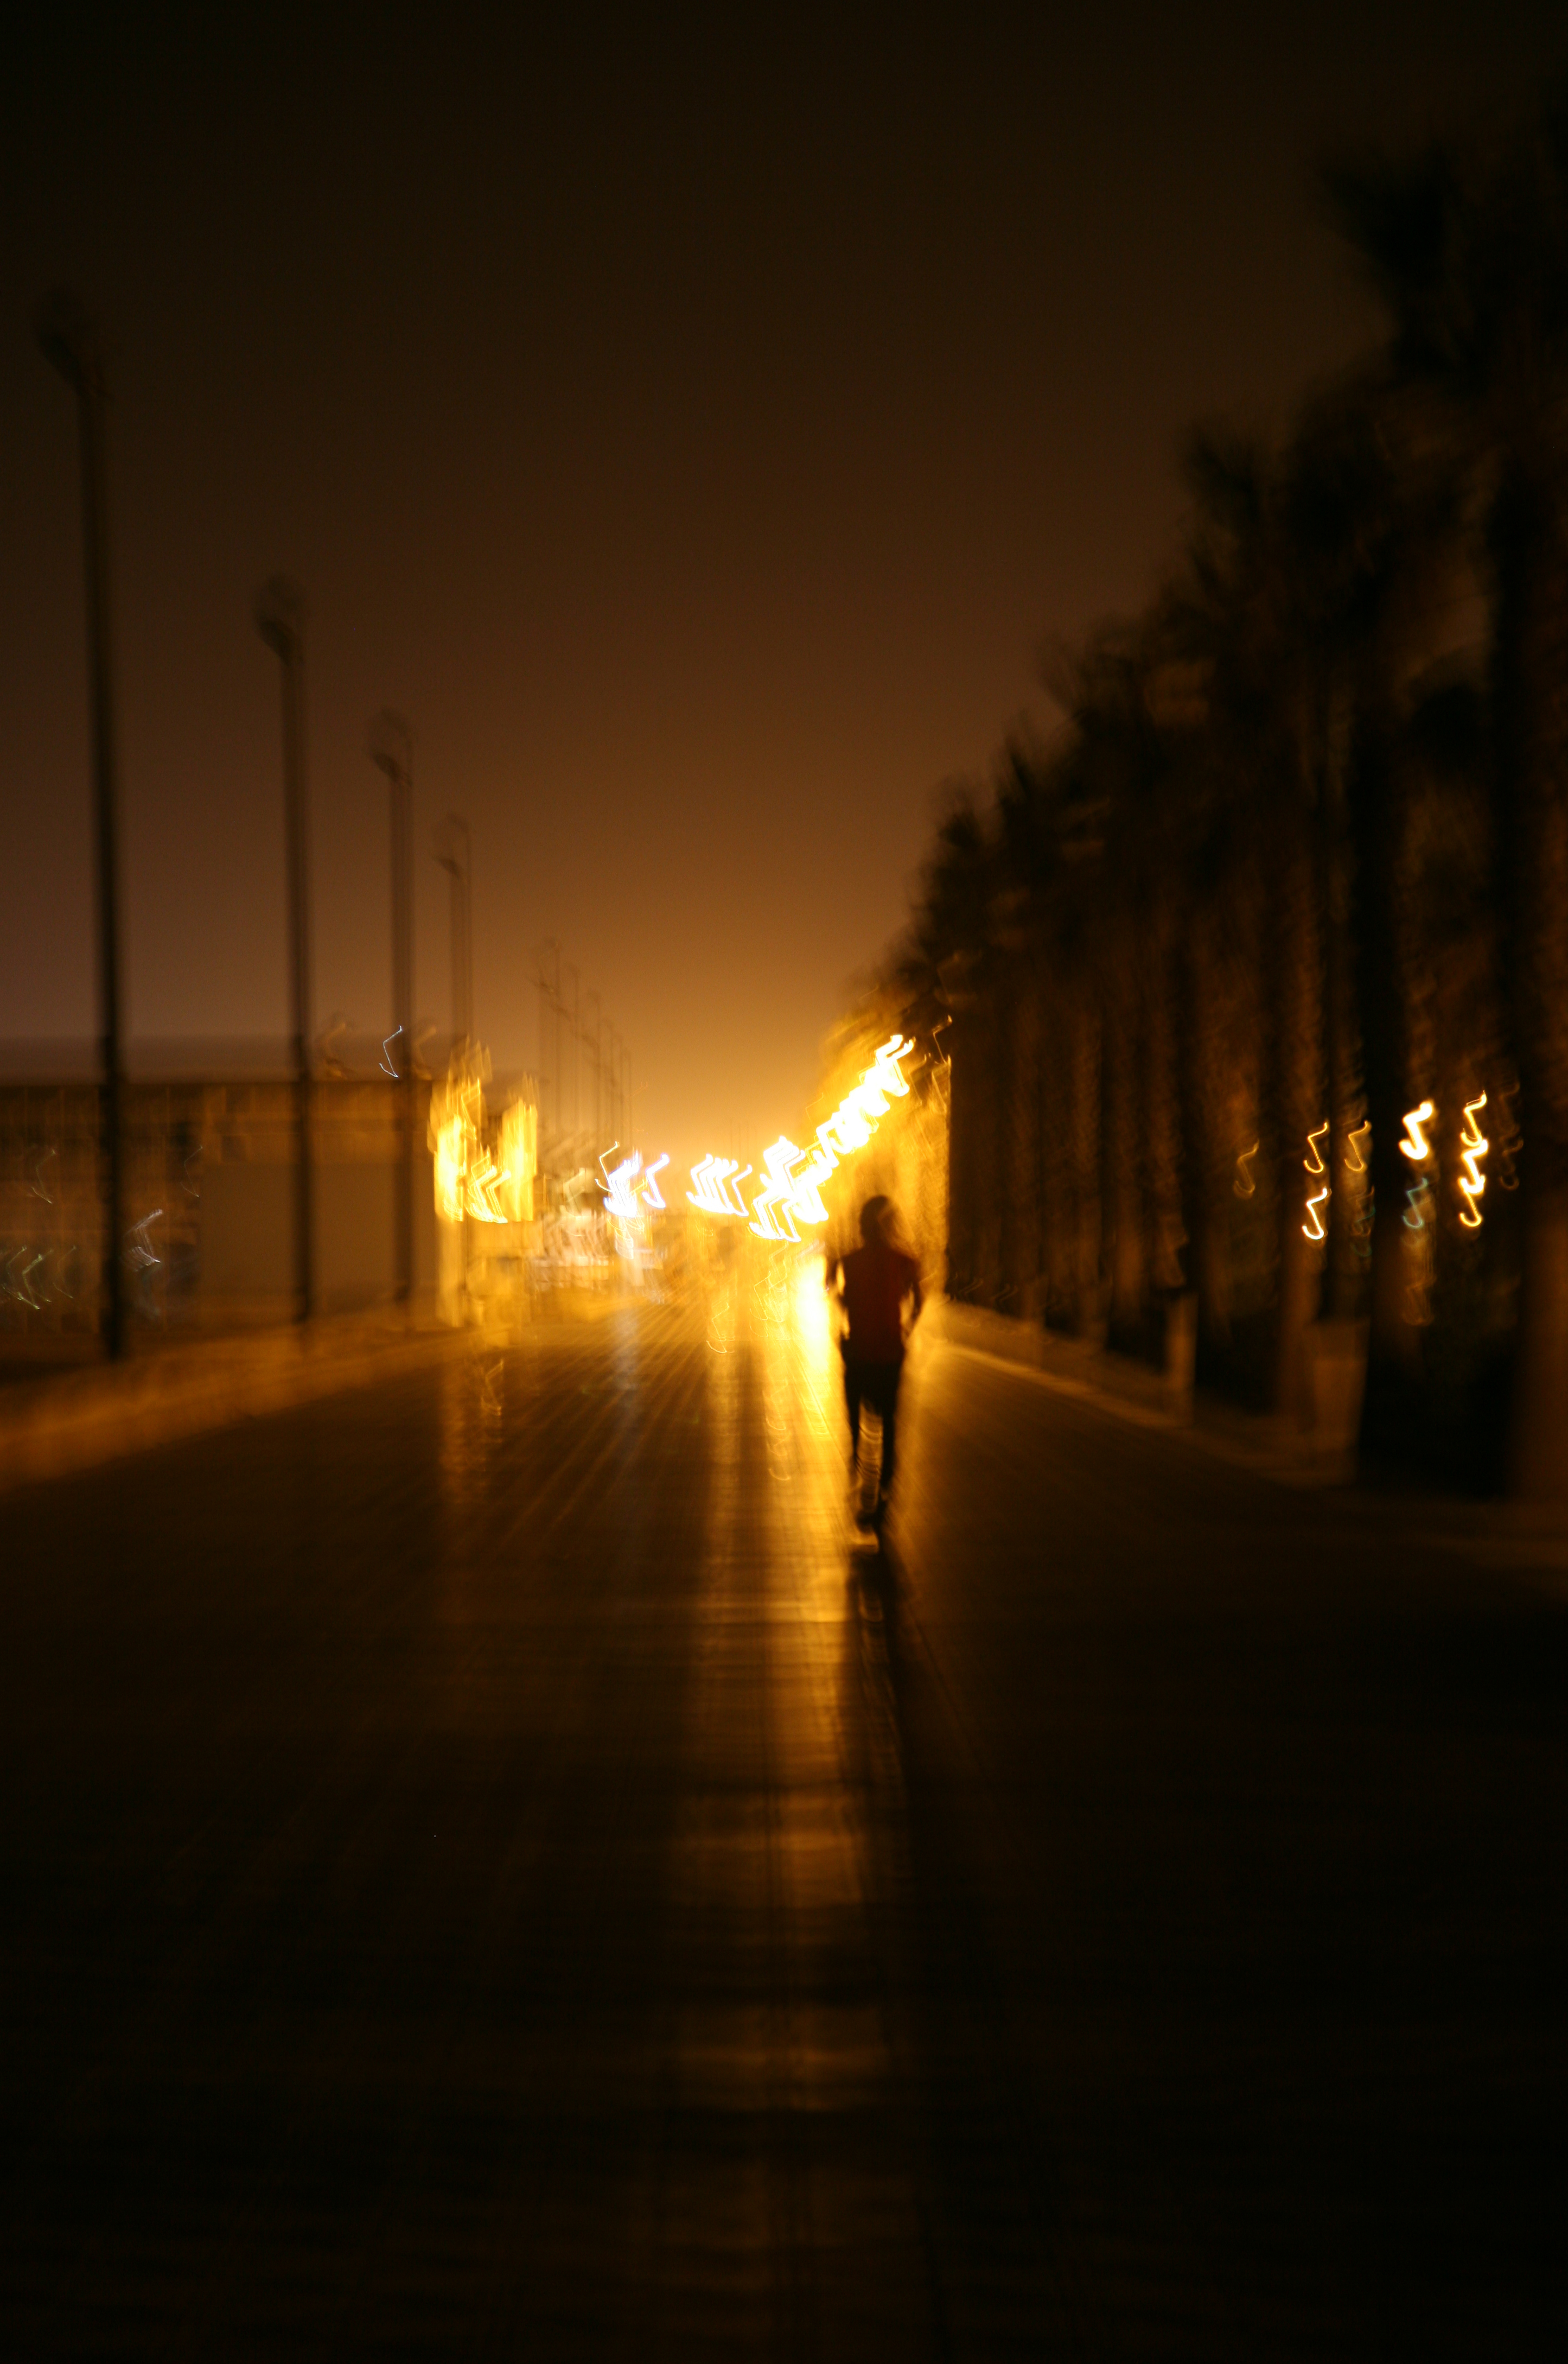
beach, light, sunset, night, sunlight, morning, dusk, evening, reflection, weather, darkness, street light, lighting, strand, plage, spain, espagne, playa, valencia, espanha, frontdemer, espana, spanien, paseomaritimo, spagna, seafront, spanje, espanya, valence, malvarrosa, atmospheric phenomenon